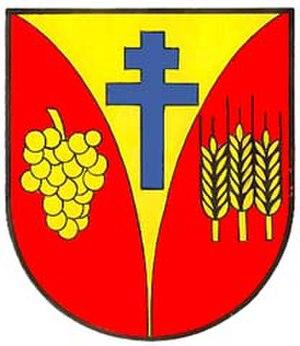
Leithaprodersdorf est une commune autrichienne du district d'Eisenstadt-Umgebung dans le Burgenland.